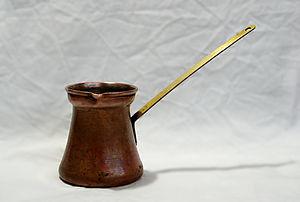
Zazwa
La cuisine tunisienne, cuisine typiquement méditerranéenne, découle d'une tradition ancestrale de culture gastronomique en Tunisie et reflète les héritages culturels successifs ; elle dépend du climat régional et de la géographie du pays, et par conséquent de ses produits locaux : blé, olives et huile d'olive, viande, fruits et légumes, poissons et fruits de mer, surtout le long des côtes. Cette cuisine se différencie sensiblement de ses voisines maghrébines : le tajine tunisien est ainsi différent de la version marocaine ou algérienne, il en est de même pour certaines préparations de pâtes, de salades, etc.
Cet article traite d'une liste de boissons au café et couvre différents types de boissons au café notables.
Le café turc, café à la turque, café grec ou café oriental, est une boisson à base de café en décoction, qui se boit principalement au Proche-Orient, en Afrique du Nord, en Europe du Sud-Est, dans le Caucase ainsi qu'en Ukraine. La dénomination « à la turque » ne fait pas référence à une paternité historique avérée mais à la diffusion de cette méthode de préparation par le biais du monde ottoman.